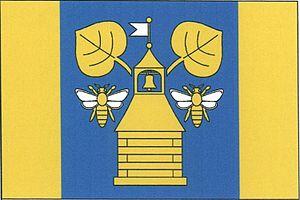
Horní Libochová est une commune du district de Žďár nad Sázavou, dans la région de Vysočina, en Tchéquie. Sa population s'élevait à 200 habitants en 2019.